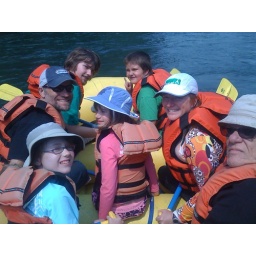
Brad took this picture of the family white water rafting in Port Angeles 2010